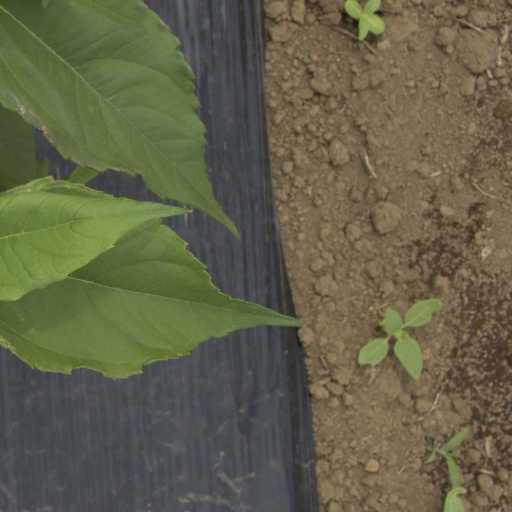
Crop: Jerusalem artichoke